Dr. John Hughart House

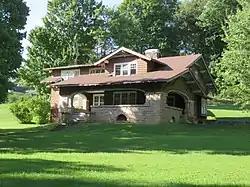
Dr. John Hughart House in 2021

Dr. John Hughart House is a historic home located at Landisburg, Fayette County, West Virginia. It was built in 1917, and is constructed of wood and stone in the American Craftsman style. It features a broad front porch with a long, segmental arch fascia with no center support. Also on the property is a contributing spring house (1917) and garage / office (1917).